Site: brandenburg
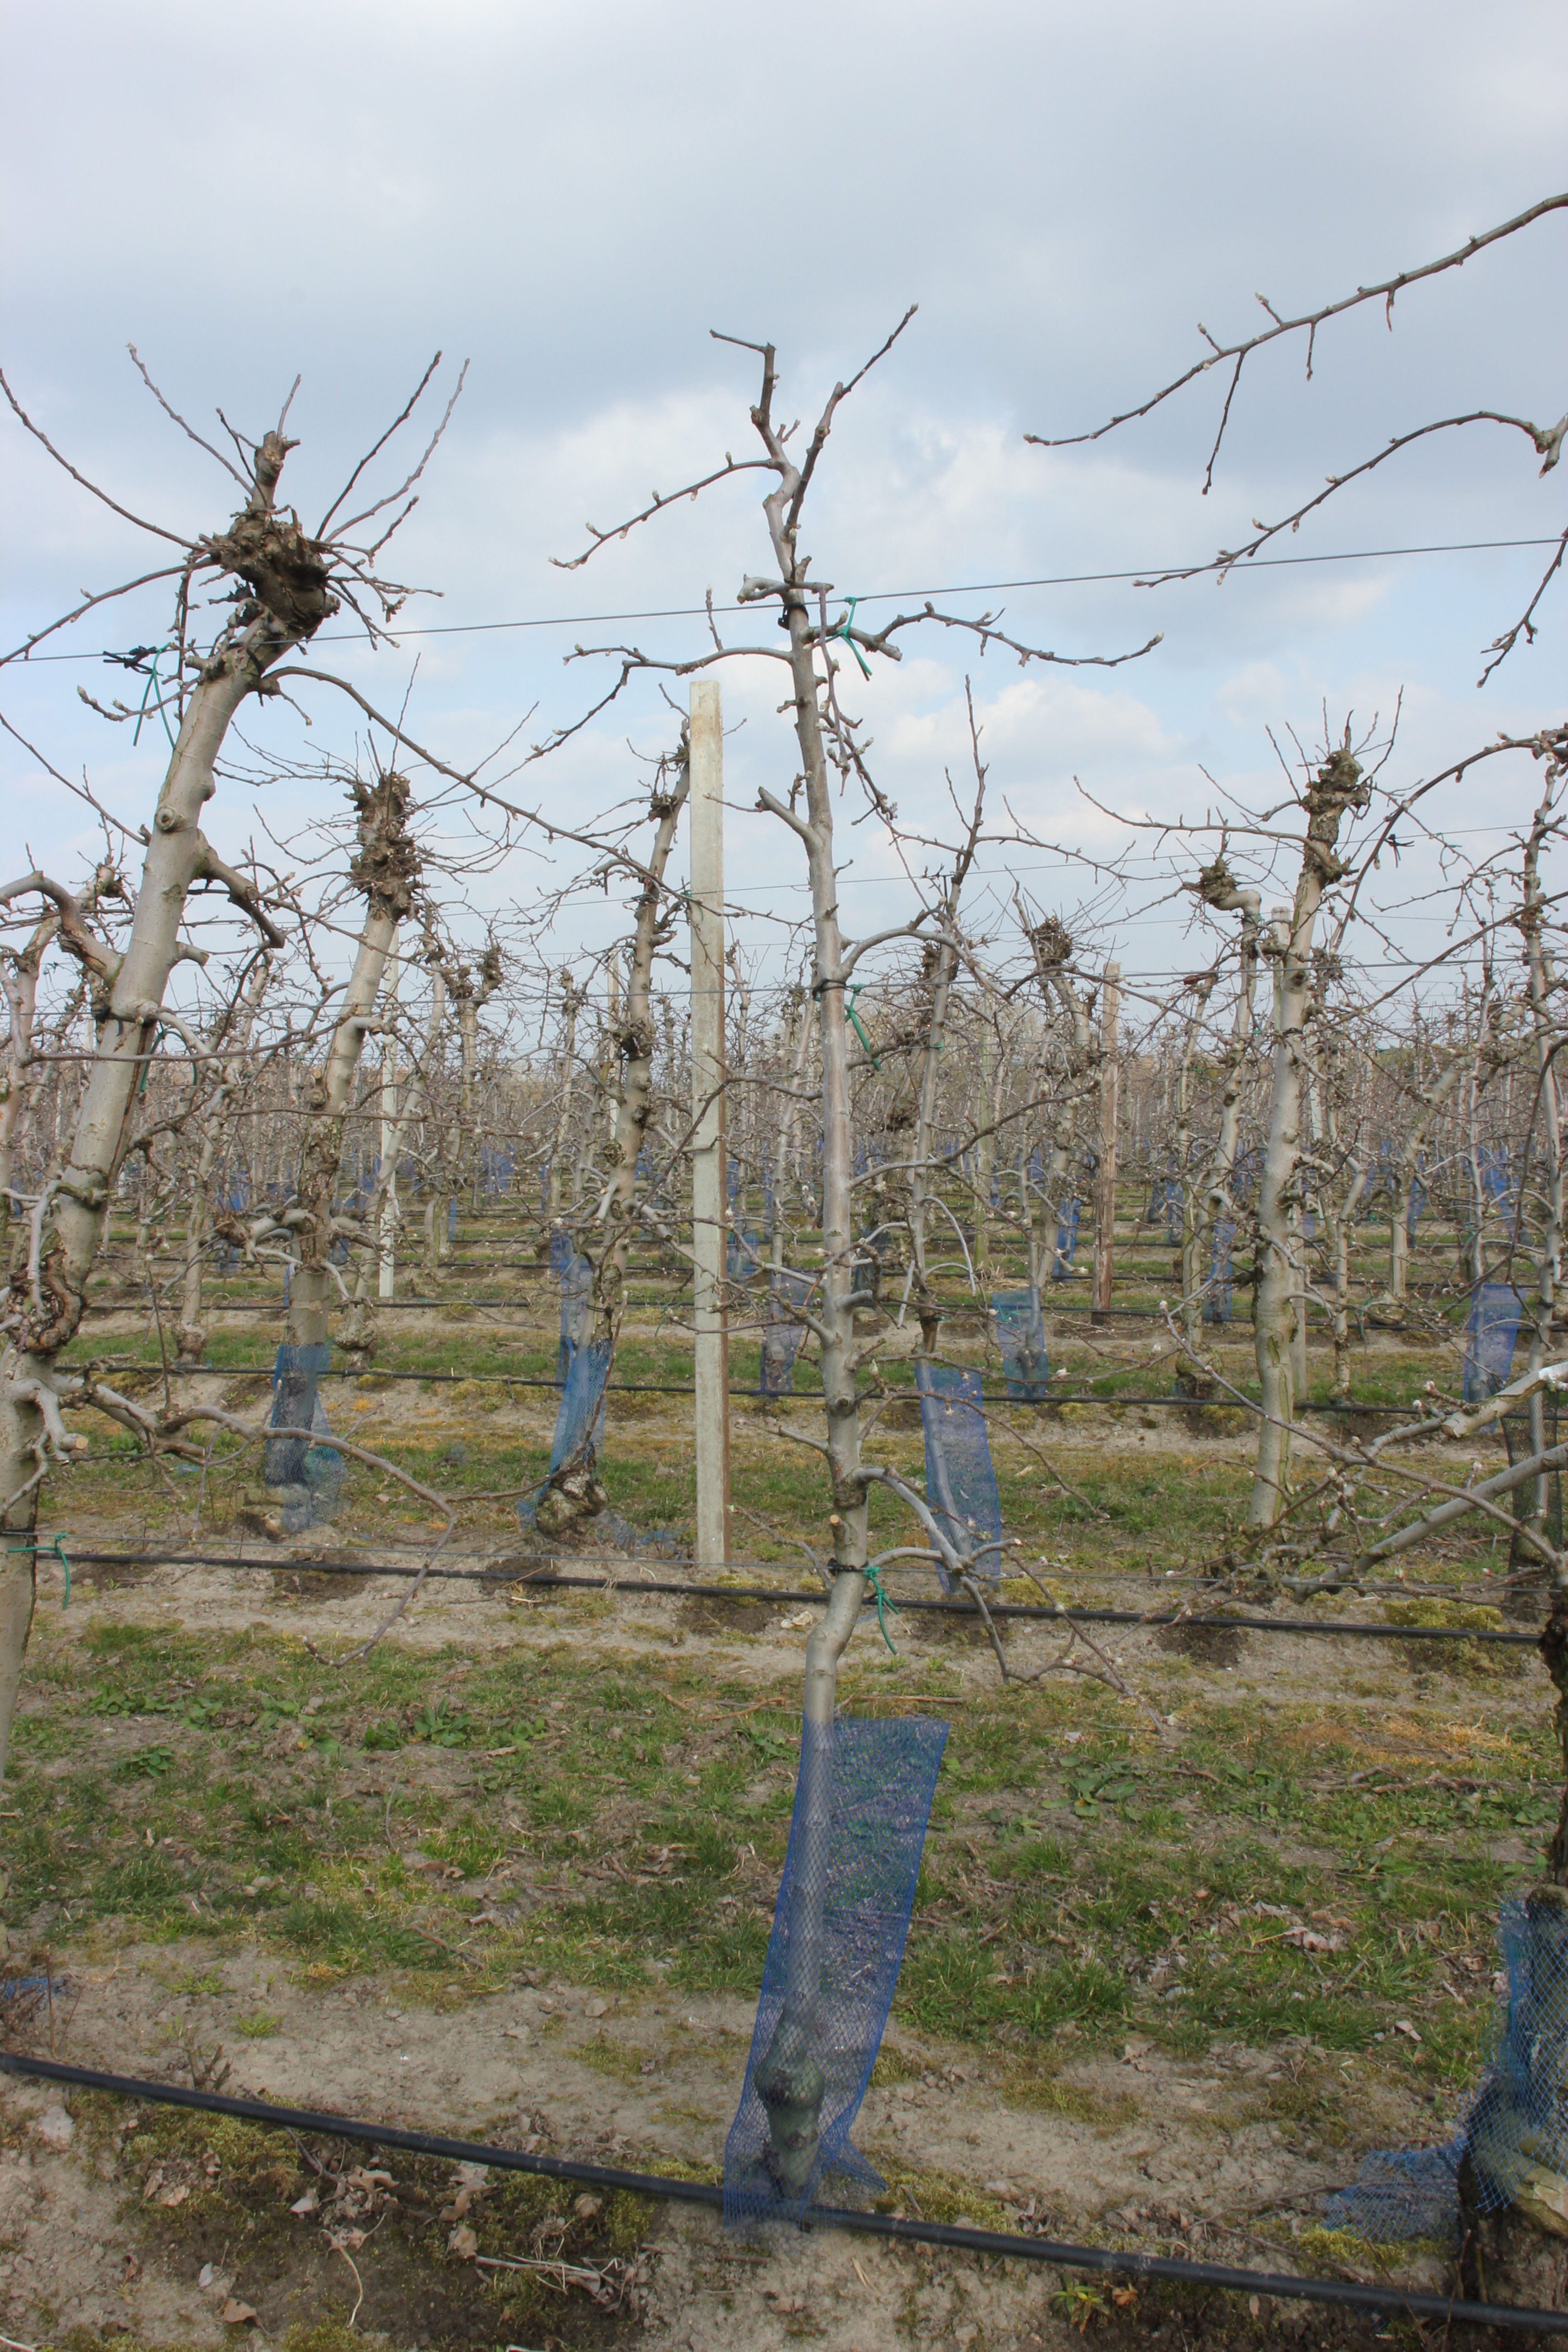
Growth stage (BBCH 03): Bud development